Rodmell

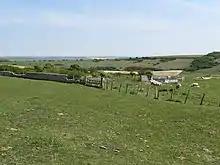
Old sheepfold between Highdole Hill and Fore Hill

Running west from the Village up the scarp slope is Mill Hill. This landscape is full of impressive viewpoints. Standing on Mill Hill is almost like being on a cliff from which you can see down to Seaford Bay and across to the long shoulder of Southease Hill. Often such steep slopes have been saved from intensive farming and the agrochemicals that implies, but unfortunately Mill Hill was not spared. Only at its base and along the old drove footpath on its northern edge does the old wildlife survive intact. Now it is well managed though and the herbs and insects are returning. Along the footpath edge you can still find bastard toadflax and horseshoe vetch. At the southern end the Northease White Way cuts a substantial bostal and there are two chalk pits by its side. The Down pasture above the Whiteway is a flowery spot in summer.